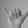
ASL letter: Y